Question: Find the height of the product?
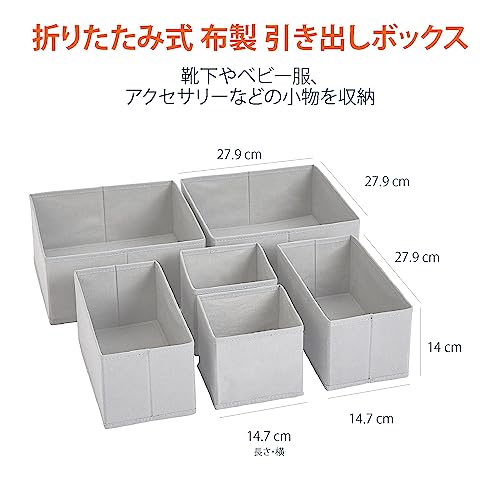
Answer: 14.0 centimetre